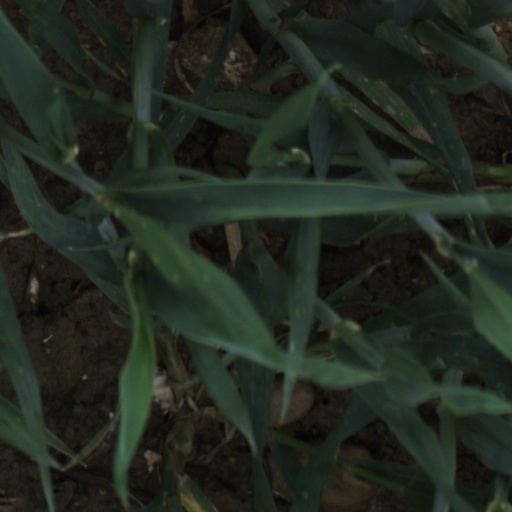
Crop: wheat